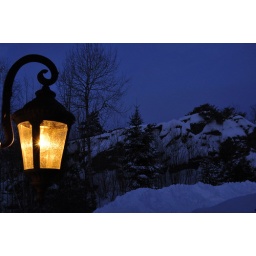
I liked the look of the sky and the rock in the background, I then decided to include the light. Hope you like it.